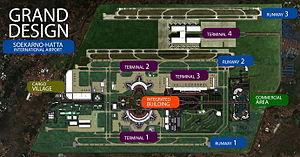
Futurs développements de l'aéroport Soekarno-Hatta de Jakarta
L'aéroport international Soekarno-Hatta est le principal aéroport de Jakarta, la capitale de l'Indonésie.